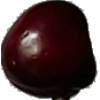
Label: cherry